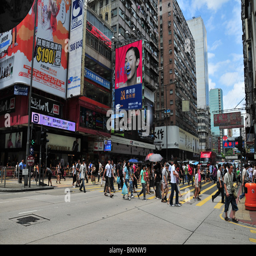
large number of pedestrians crossing the road at traffic lights , looking east